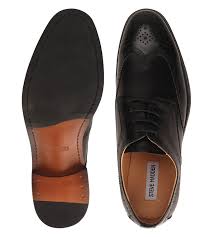
Label: Brogue